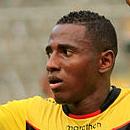
Age: 27